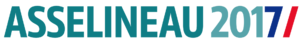
L'Union populaire républicaine est un parti politique souverainiste français fondé en 2007 par François Asselineau, qui le préside depuis lors. Il milite principalement en faveur d'un retrait de la France de l'Union européenne.
François Asselineau [fʀɑ̃ˈswa ˈaslino], né le 14 septembre 1957 à Paris, est un haut fonctionnaire et homme politique français.
L'élection présidentielle française de 2017, onzième élection présidentielle de la Vᵉ République et dixième au suffrage universel direct, est un scrutin permettant d'élire le président de la République pour un mandat de cinq ans, se déroulant les dimanches 23 avril et 7 mai — et par dérogation les 22 avril et 6 mai dans plusieurs territoires hors métropole. Le président sortant François Hollande a décidé de ne pas se présenter à sa propre succession, fait inédit pour un président de la Vᵉ République en fin de premier mandat. Autre situation inédite : l'élection présidentielle a lieu sous état d'urgence, décrété après les attentats du 13 novembre 2015.